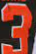
Number: 3